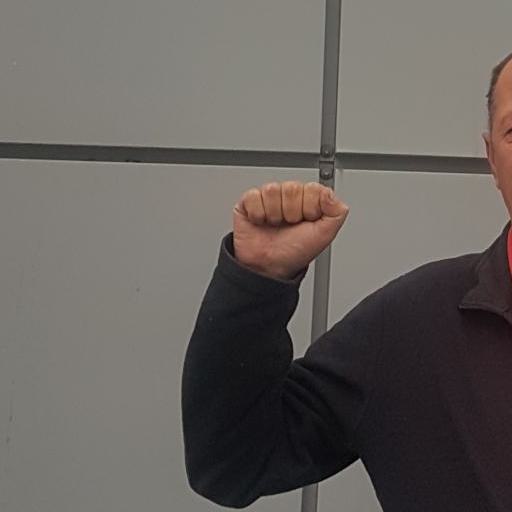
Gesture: fist